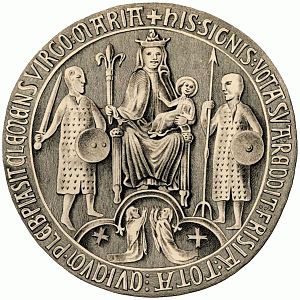
Frisisk Frihed
Upstalsboom-forbundets segl fra 1324
Frisisk Frihed indstiftedes efter kejser Karl den Store. Frisisk frihed indebærer at ingen undtagen den tysk-romerske kejser har ret til at stå over friserne indenfor det tysk-romerske rige. Ifølge legenden gav kejseren friserne friheden som tak for deres hjælp i kampen mod romerne.